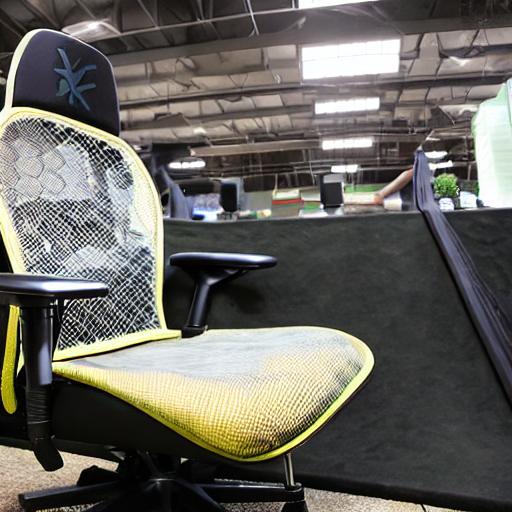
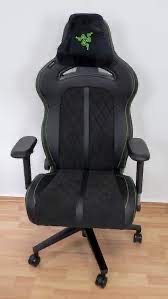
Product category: items_chair
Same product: no